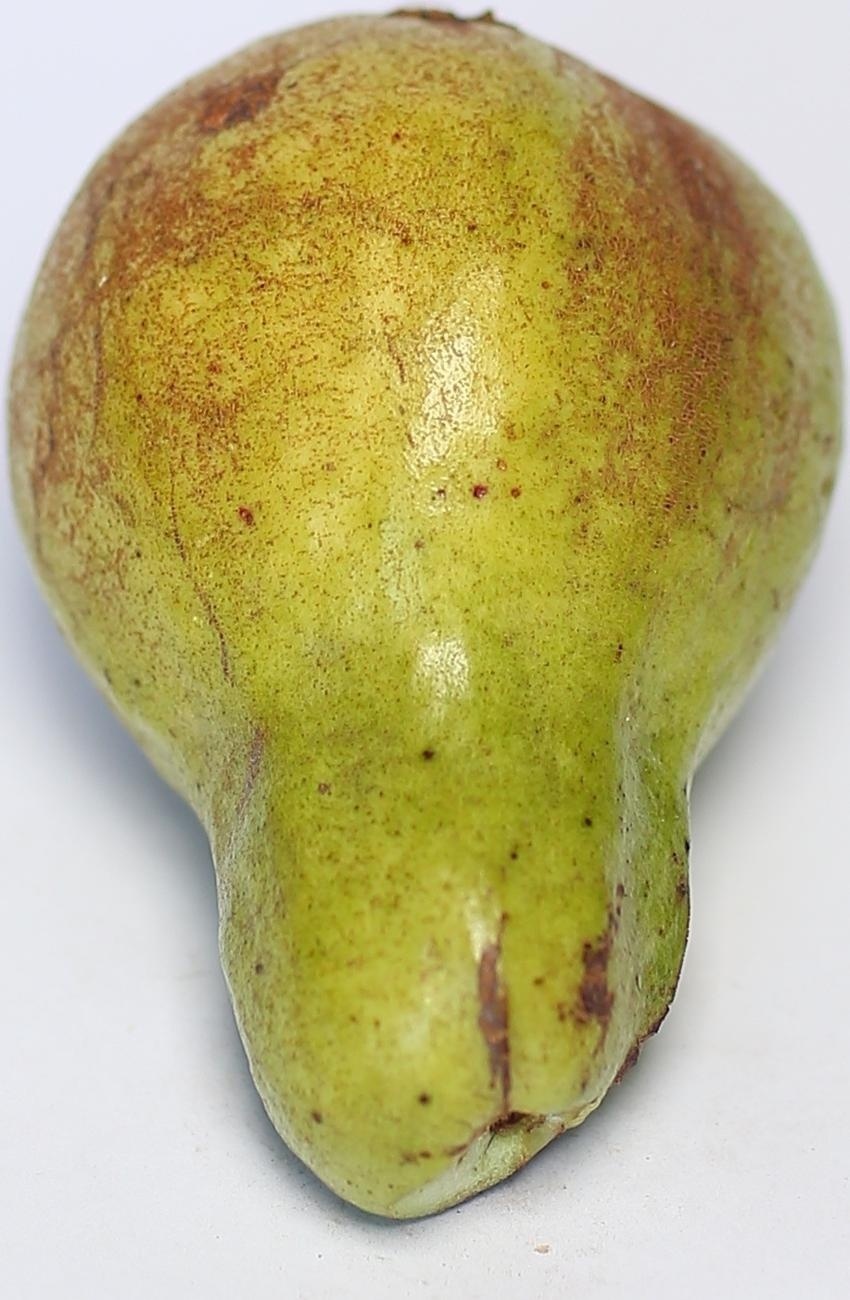
Maturity: mature-green
Variety: local-sindhi